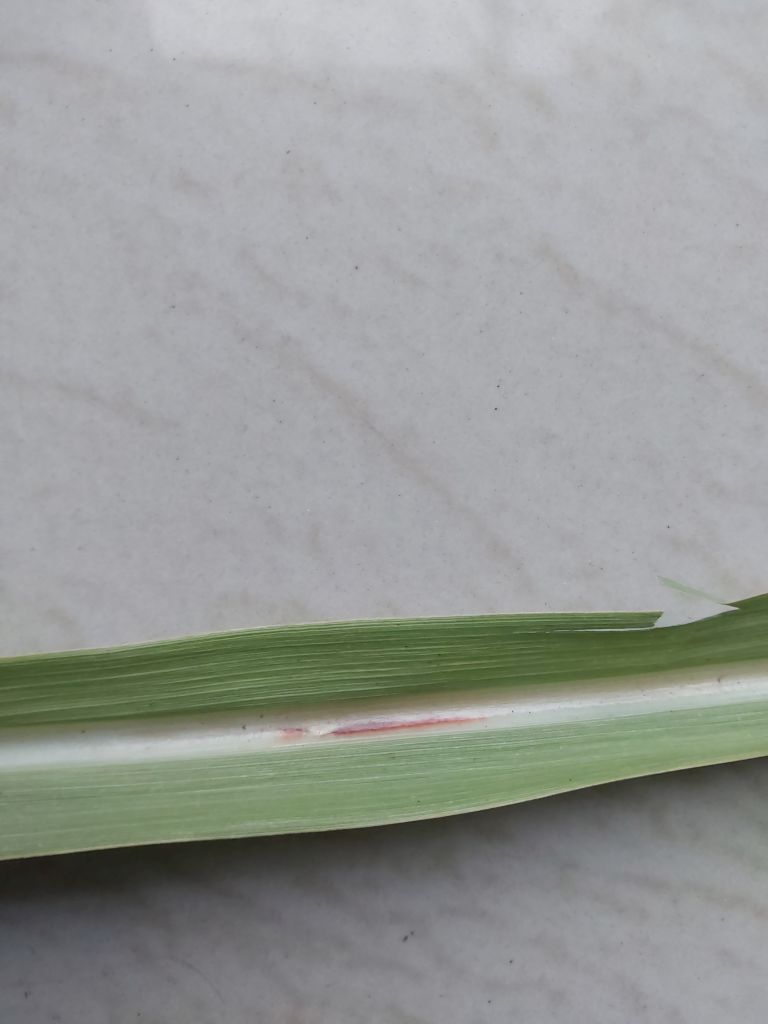
Label: Brown Spot